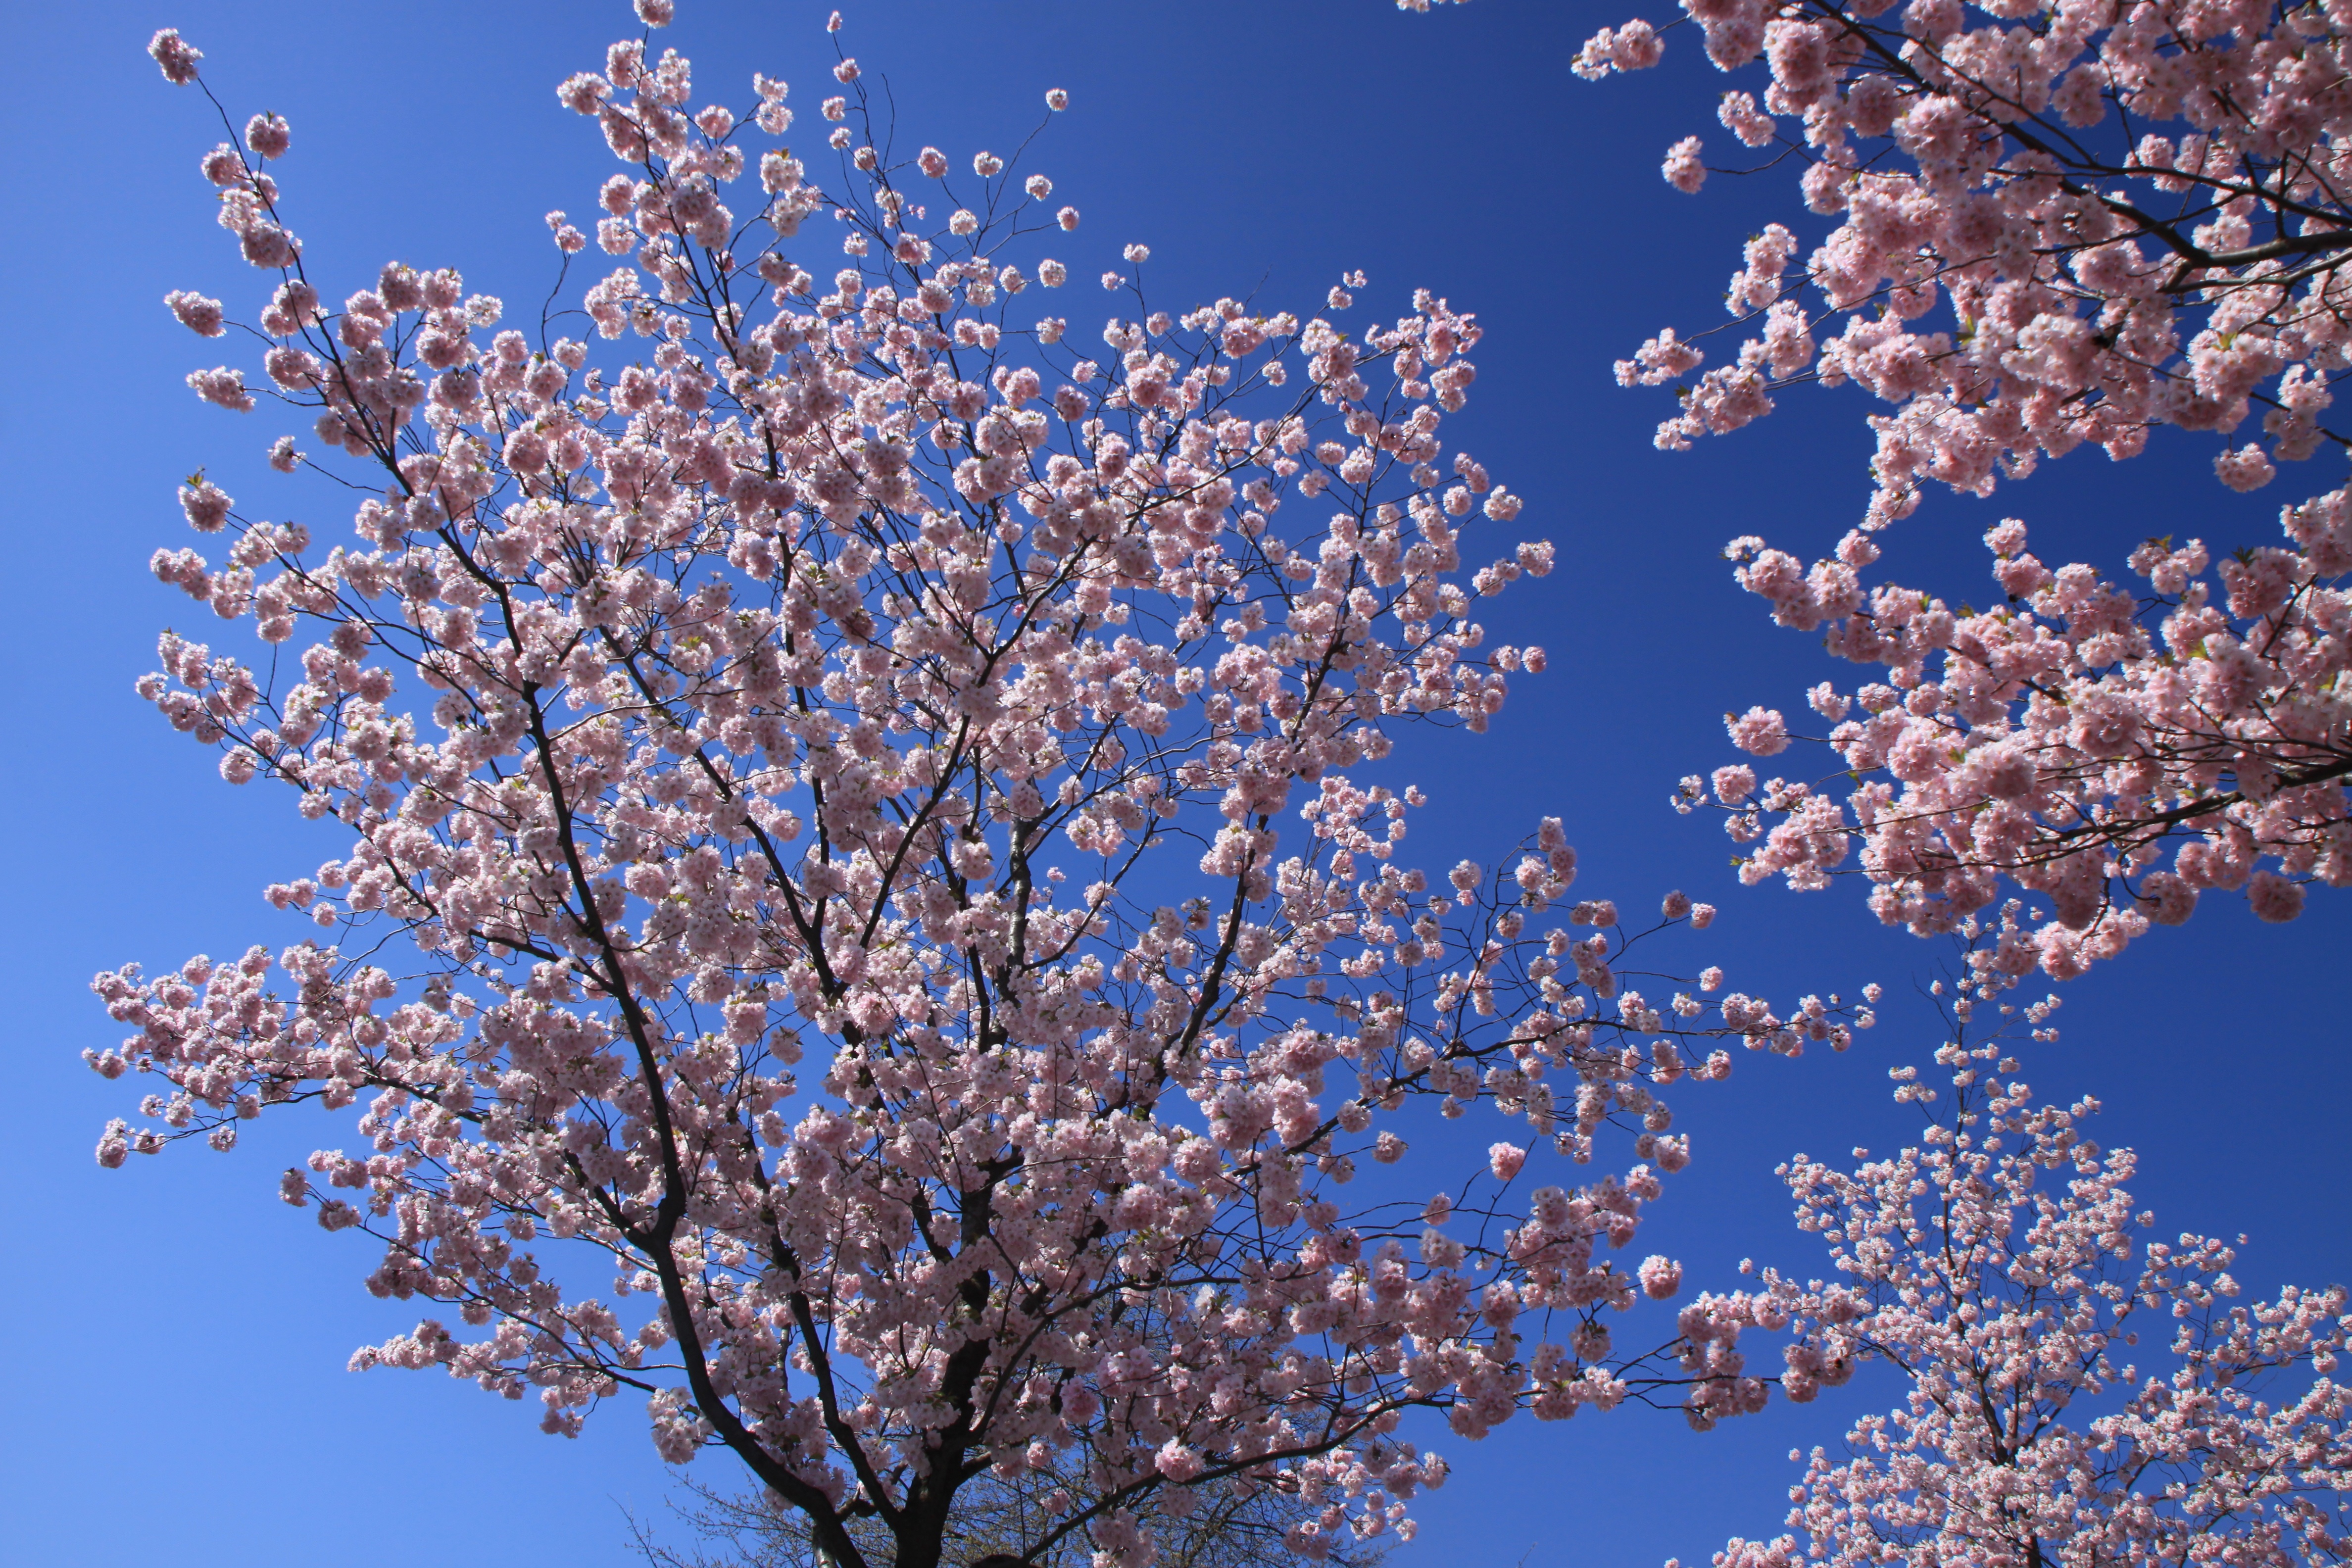
tree, branch, blossom, plant, sky, flower, frost, spring, produce, flora, season, cherry blossom, rosa, pesco